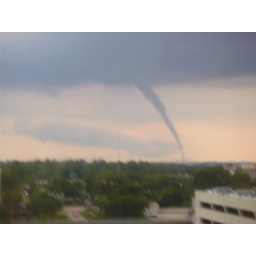
Tornado in Jacksonville, Florida on June 26, 2009.Compliments of Angel-D56, taken from the office window of 211.